Sleeping Giant (Connecticut)

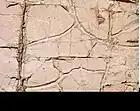
Close-up of traprock on the Sleeping Giant

Sleeping Giant, a fault-block ridge that formed 200 million years ago during the Triassic and Jurassic periods, is composed of traprock, also known as basalt, an extrusive volcanic rock. Minor earthquakes have also been measured by seismographs and reported by residents. Basalt is a dark colored rock, but the iron within it weathers to a rusty brown when exposed to the air, lending the ledges a distinct reddish appearance. Basalt frequently breaks into octagonal and pentagonal columns, creating a unique "postpile" appearance. Huge slopes made of fractured basalt scree are visible beneath many of the ledges of Sleeping Giant. The basalt cliffs are the product of several massive lava flows hundreds of feet deep that welled up in faults created by the rifting apart of North America from Eurasia and Africa. These basalt floods of lava happened over a period of 20 million years. Erosion occurring between the eruptions deposited deep layers of sediment between the lava flows, which eventually lithified into sedimentary rock. The resulting "layer cake" of basalt and sedimentary sheets eventually faulted and tilted upward. Subsequent erosion wore away the weaker sedimentary layers at a faster rate than the basalt layers, leaving the abruptly tilted edges of the basalt sheets exposed, creating the distinct linear ridge and dramatic cliff faces visible today. One way to imagine this is to picture a layer cake tilted slightly up with some of the frosting (the sedimentary layer) removed in between.